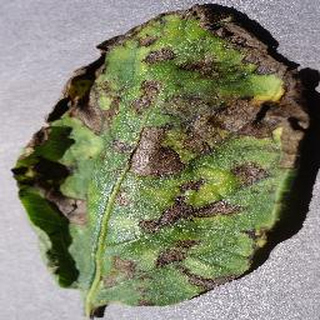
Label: potato_early_blight